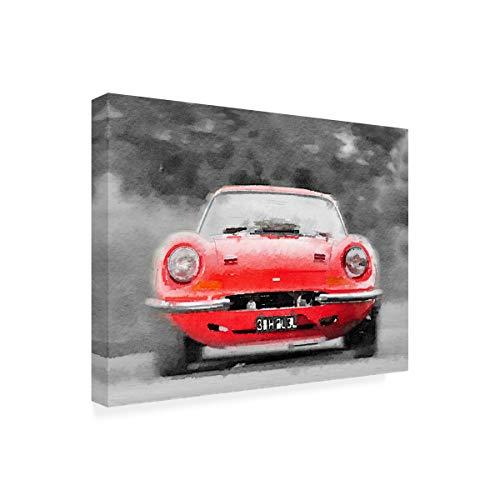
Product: Trademark Fine Art Ferrari Dino 246 GT Front Watercolor by NAXART, 24x32, Multiple
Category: Toys & Games | Play Vehicles | Die-Cast Vehicles
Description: Great Condition.
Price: $59.99
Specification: ProductDimensions:2x24x32inches|ItemWeight:2.35pounds|ShippingWeight:5.15pounds(Viewshippingratesandpolicies)|Manufacturer:TrademarkGlobal|ASIN:B07ZGDW3G5|Itemmodelnumber:NAX01135-C2432GG